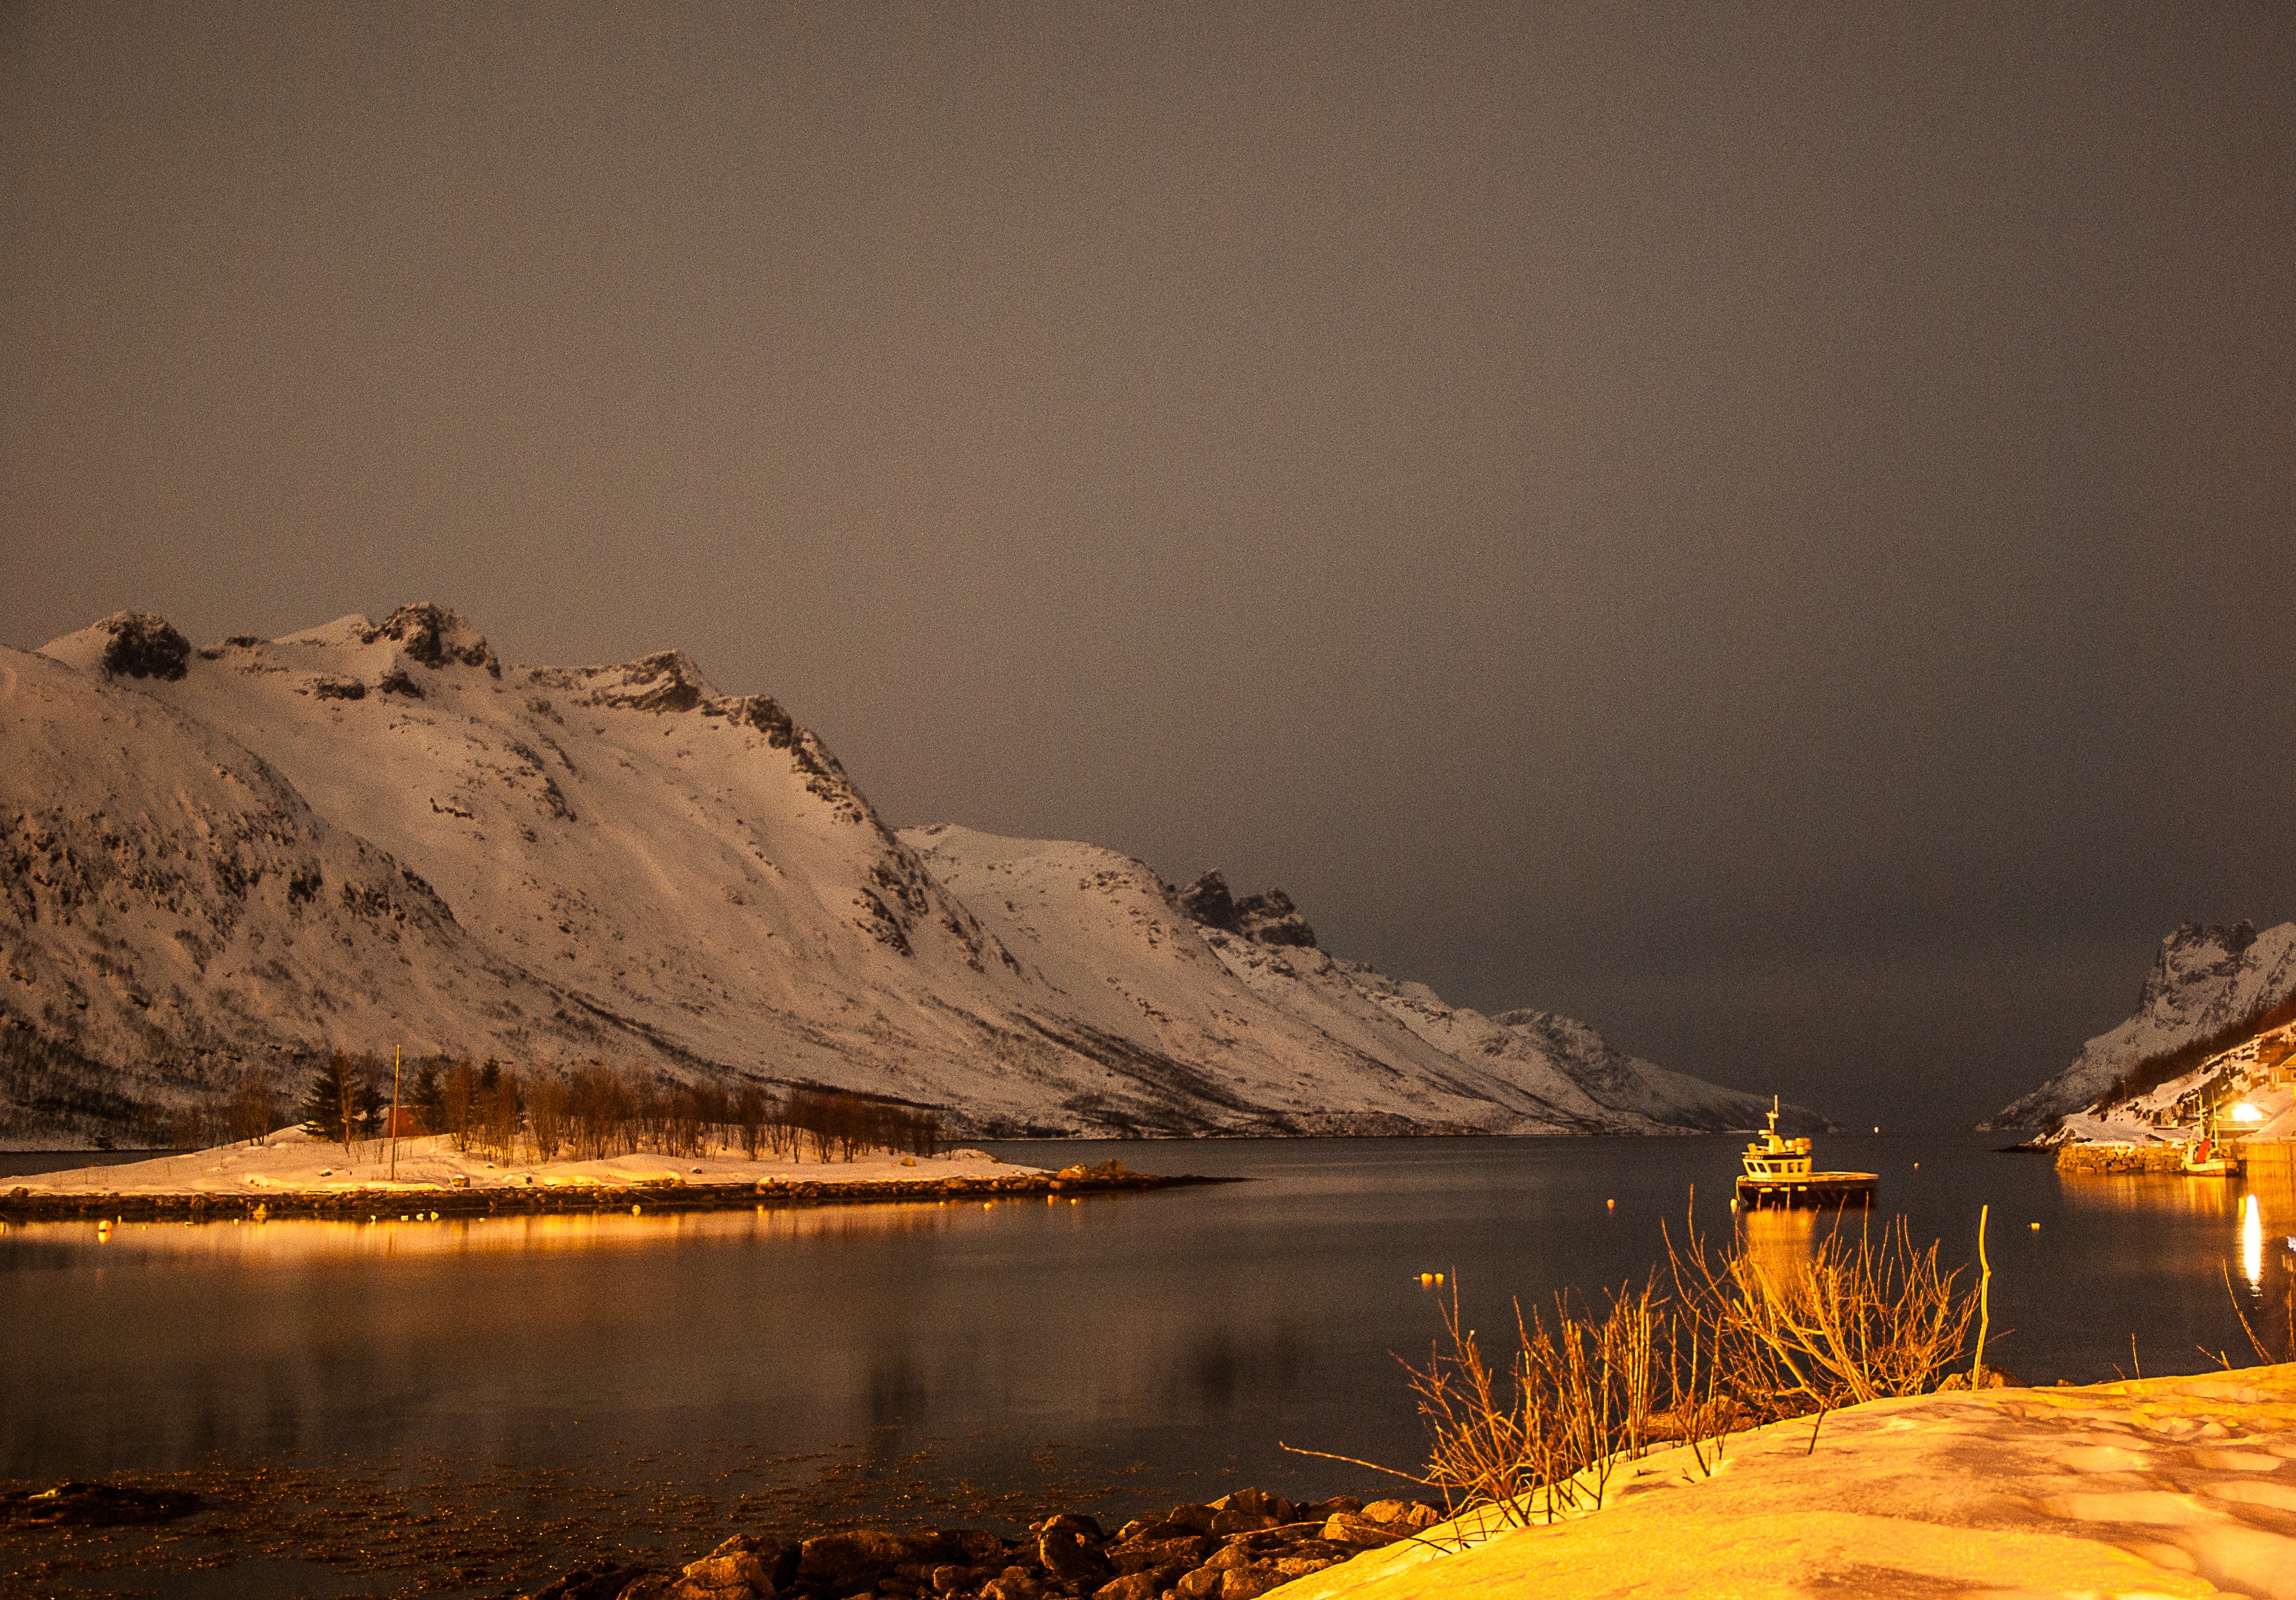
landscape, mountain, snow, winter, sunrise, sunset, night, morning, lake, dawn, mountain range, dusk, evening, reflection, weather, fjord, season, loch, norway, lapland, tromso, polar night, atmospheric phenomenon, mountainous landforms